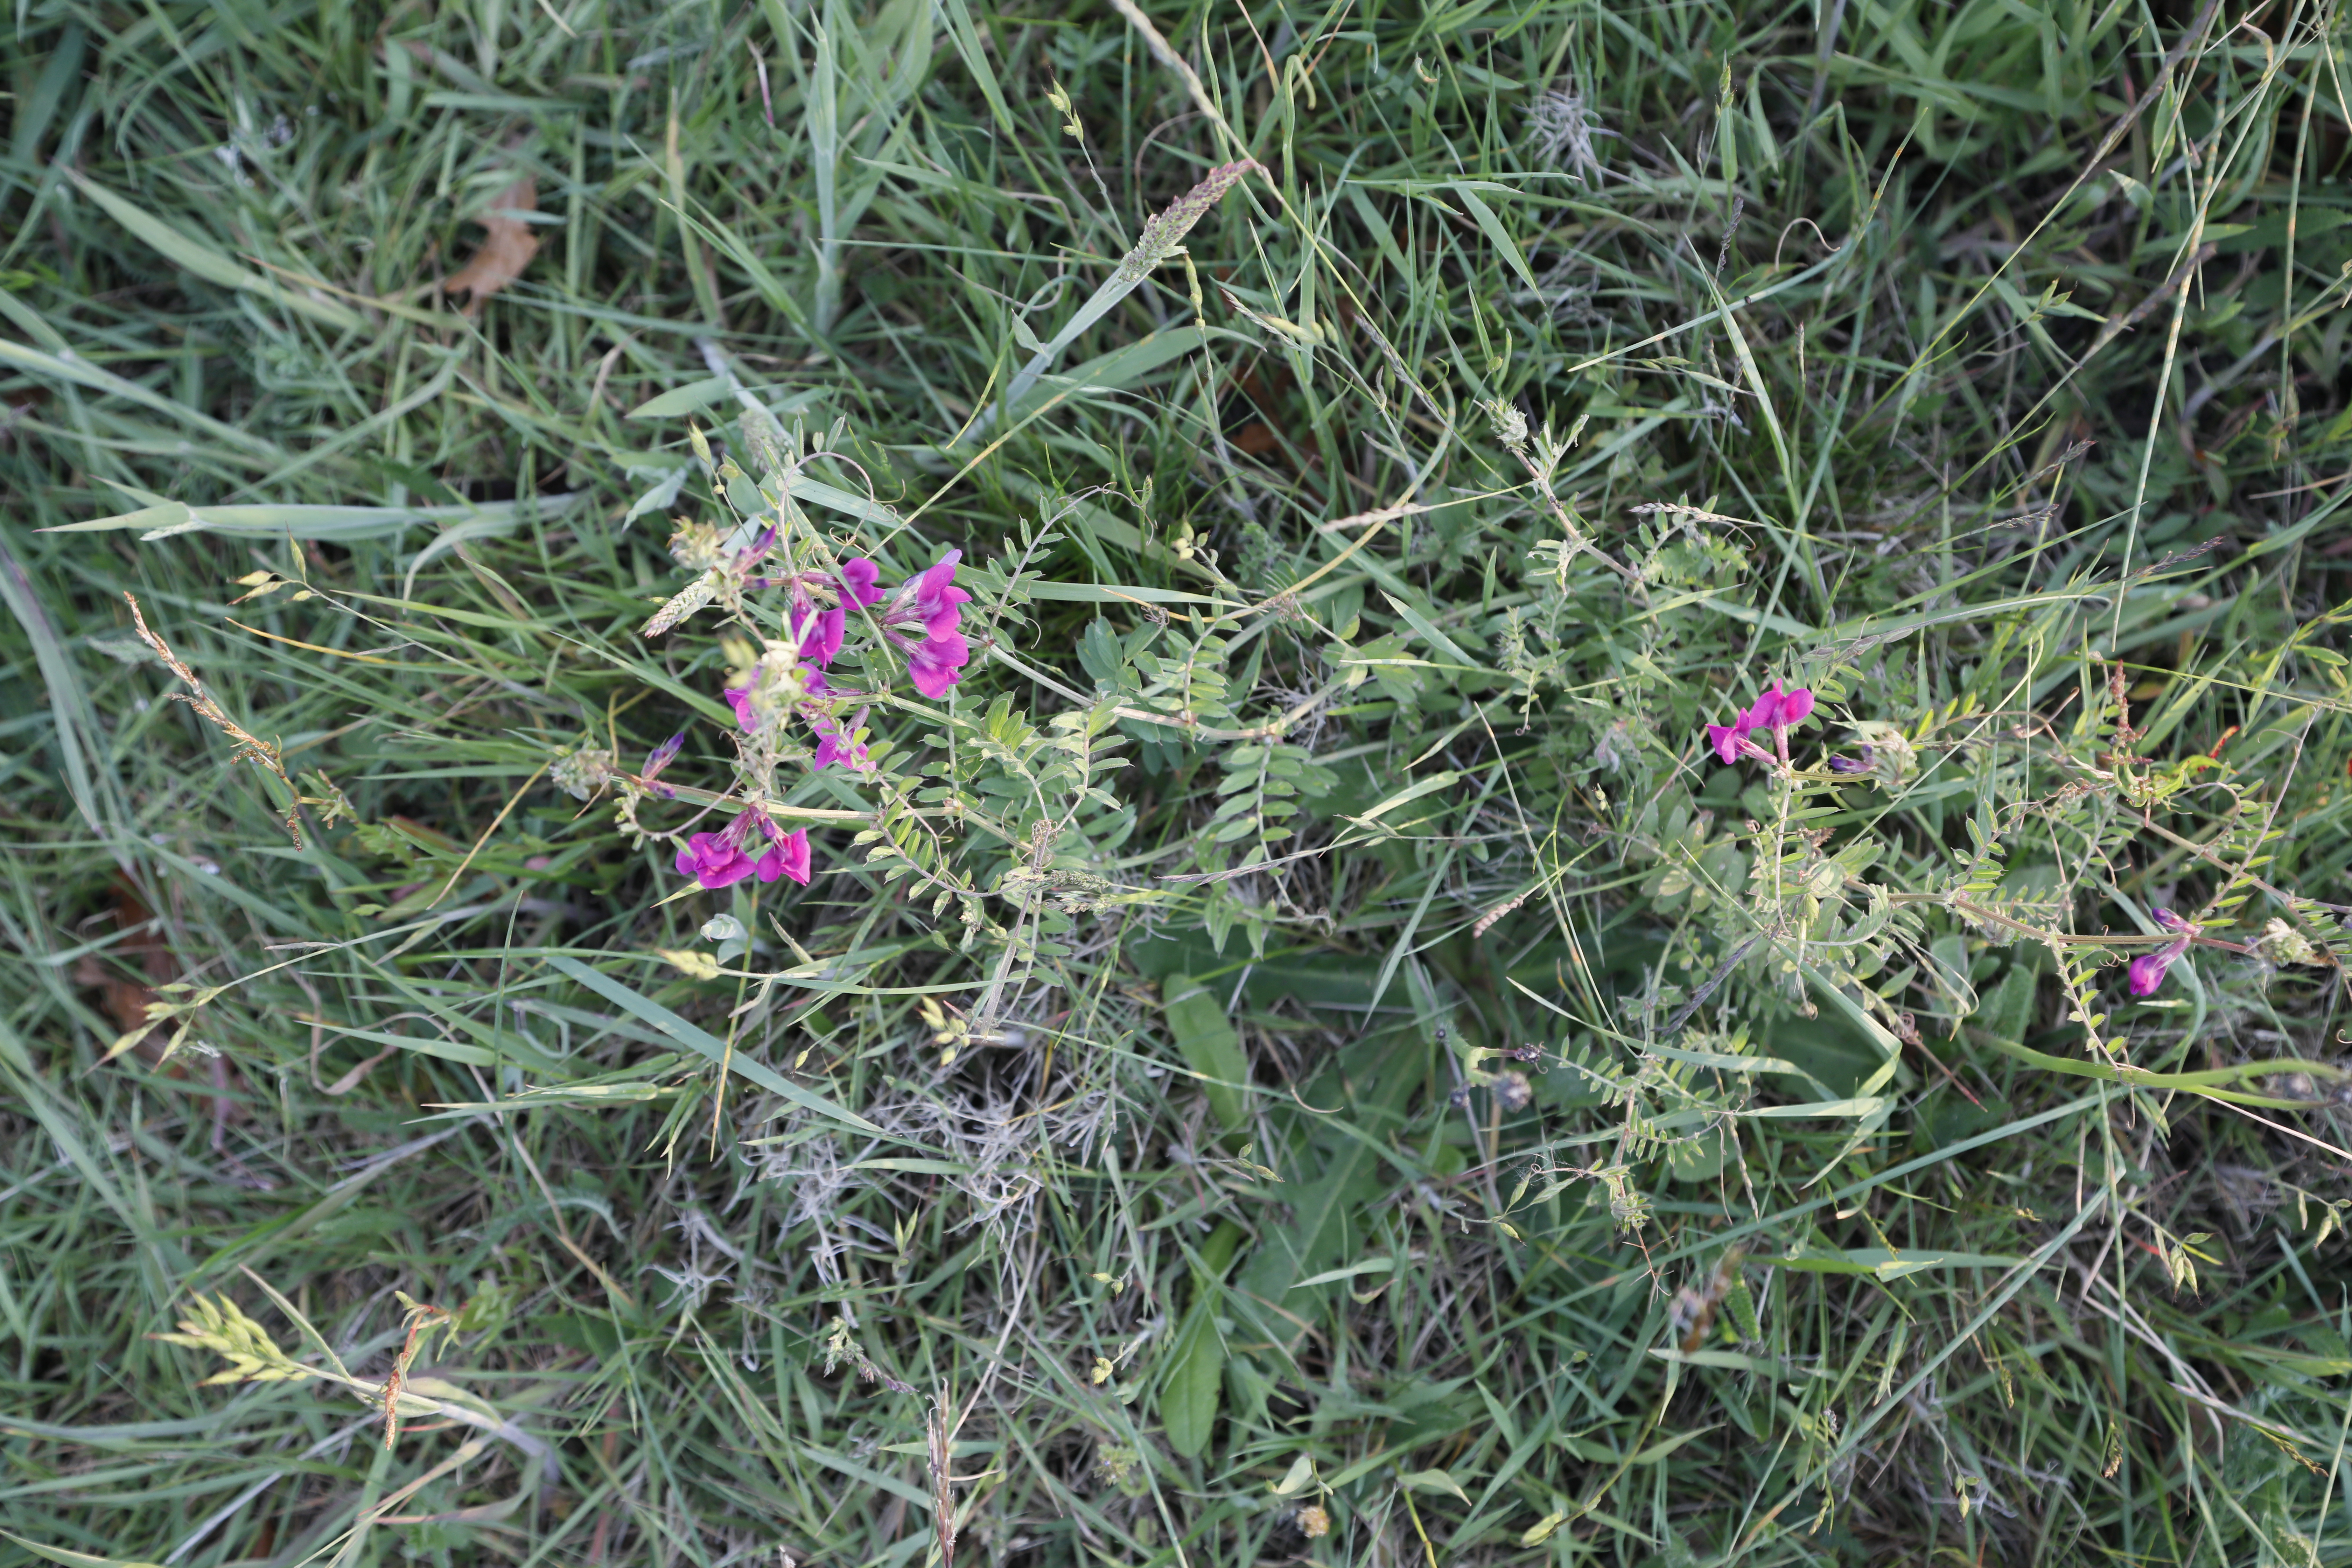
Plant species: Vicia sativa